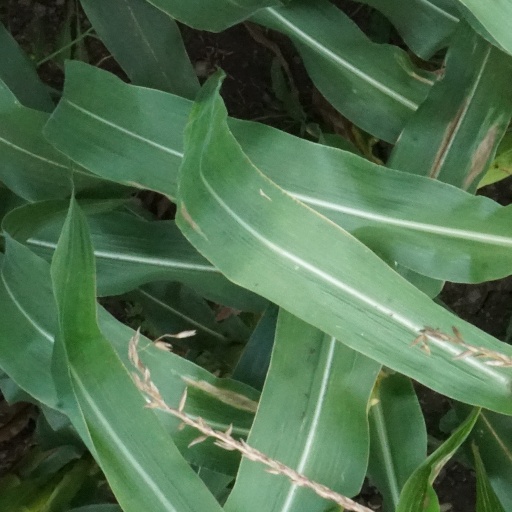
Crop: maize; corn